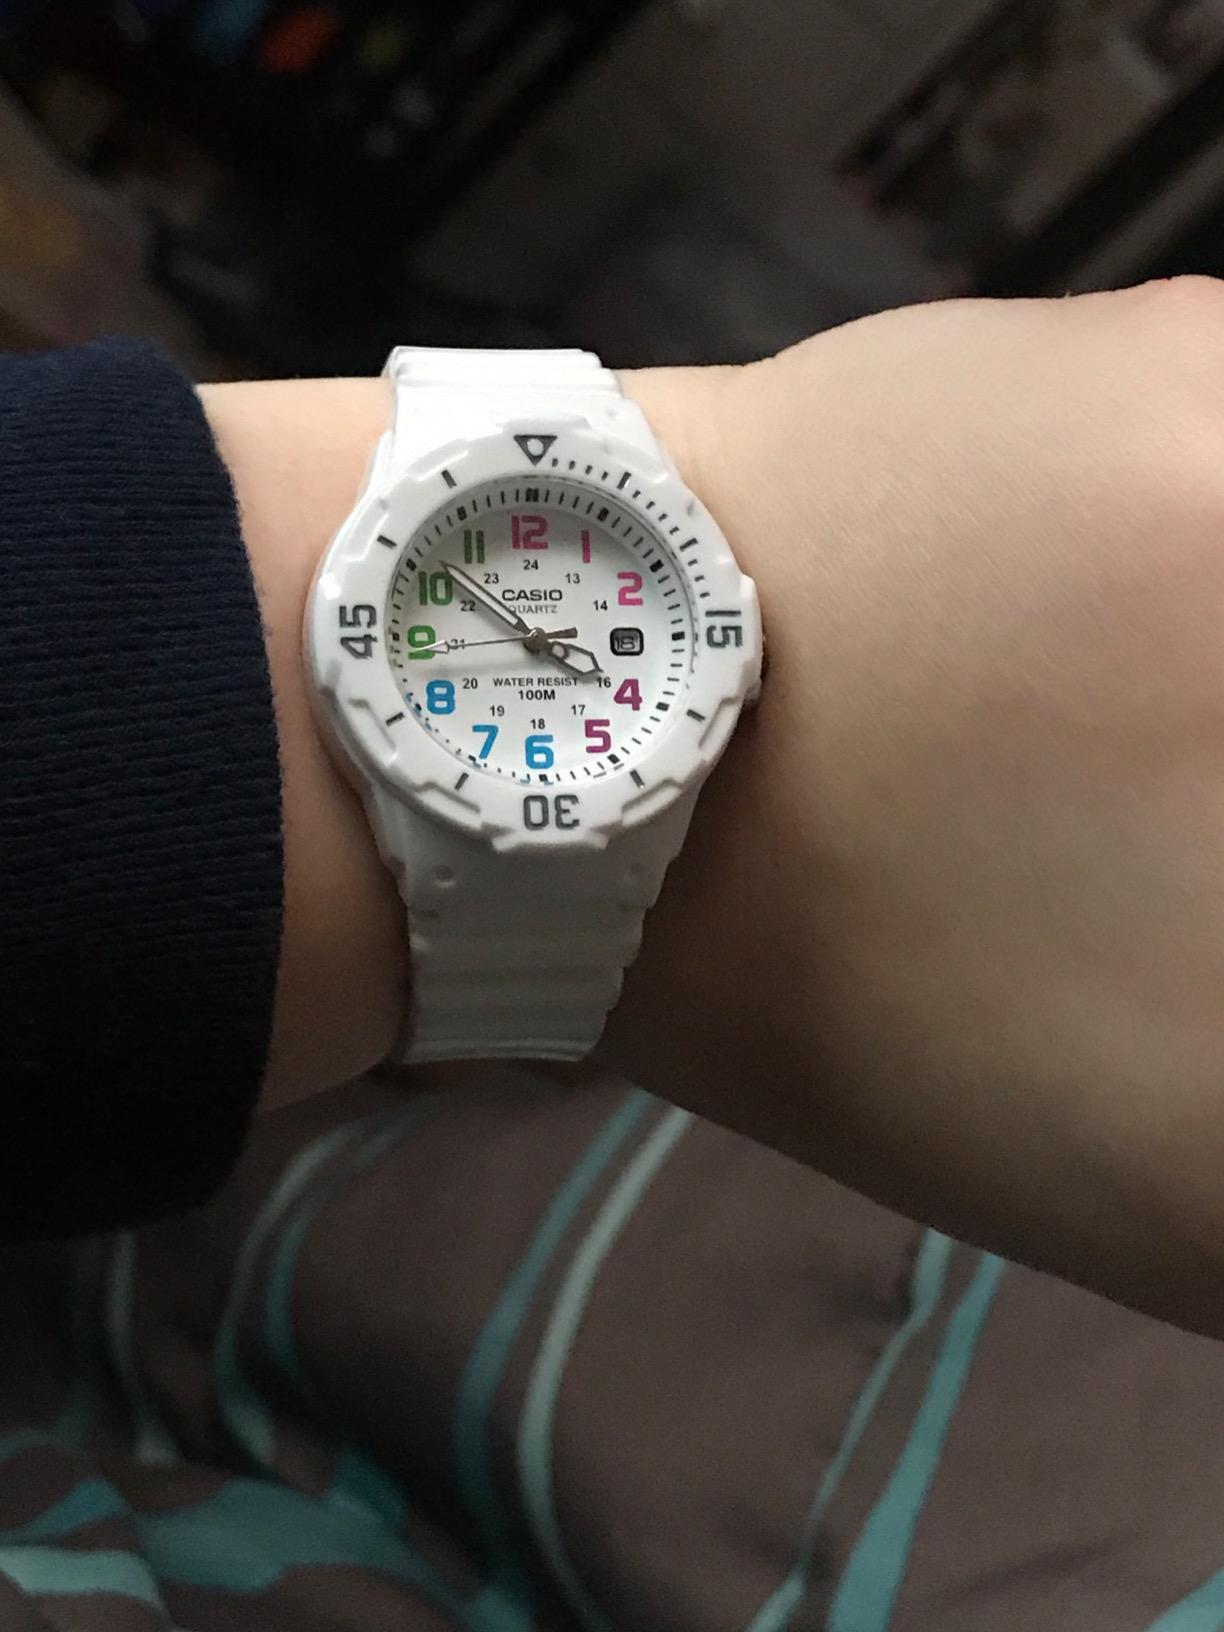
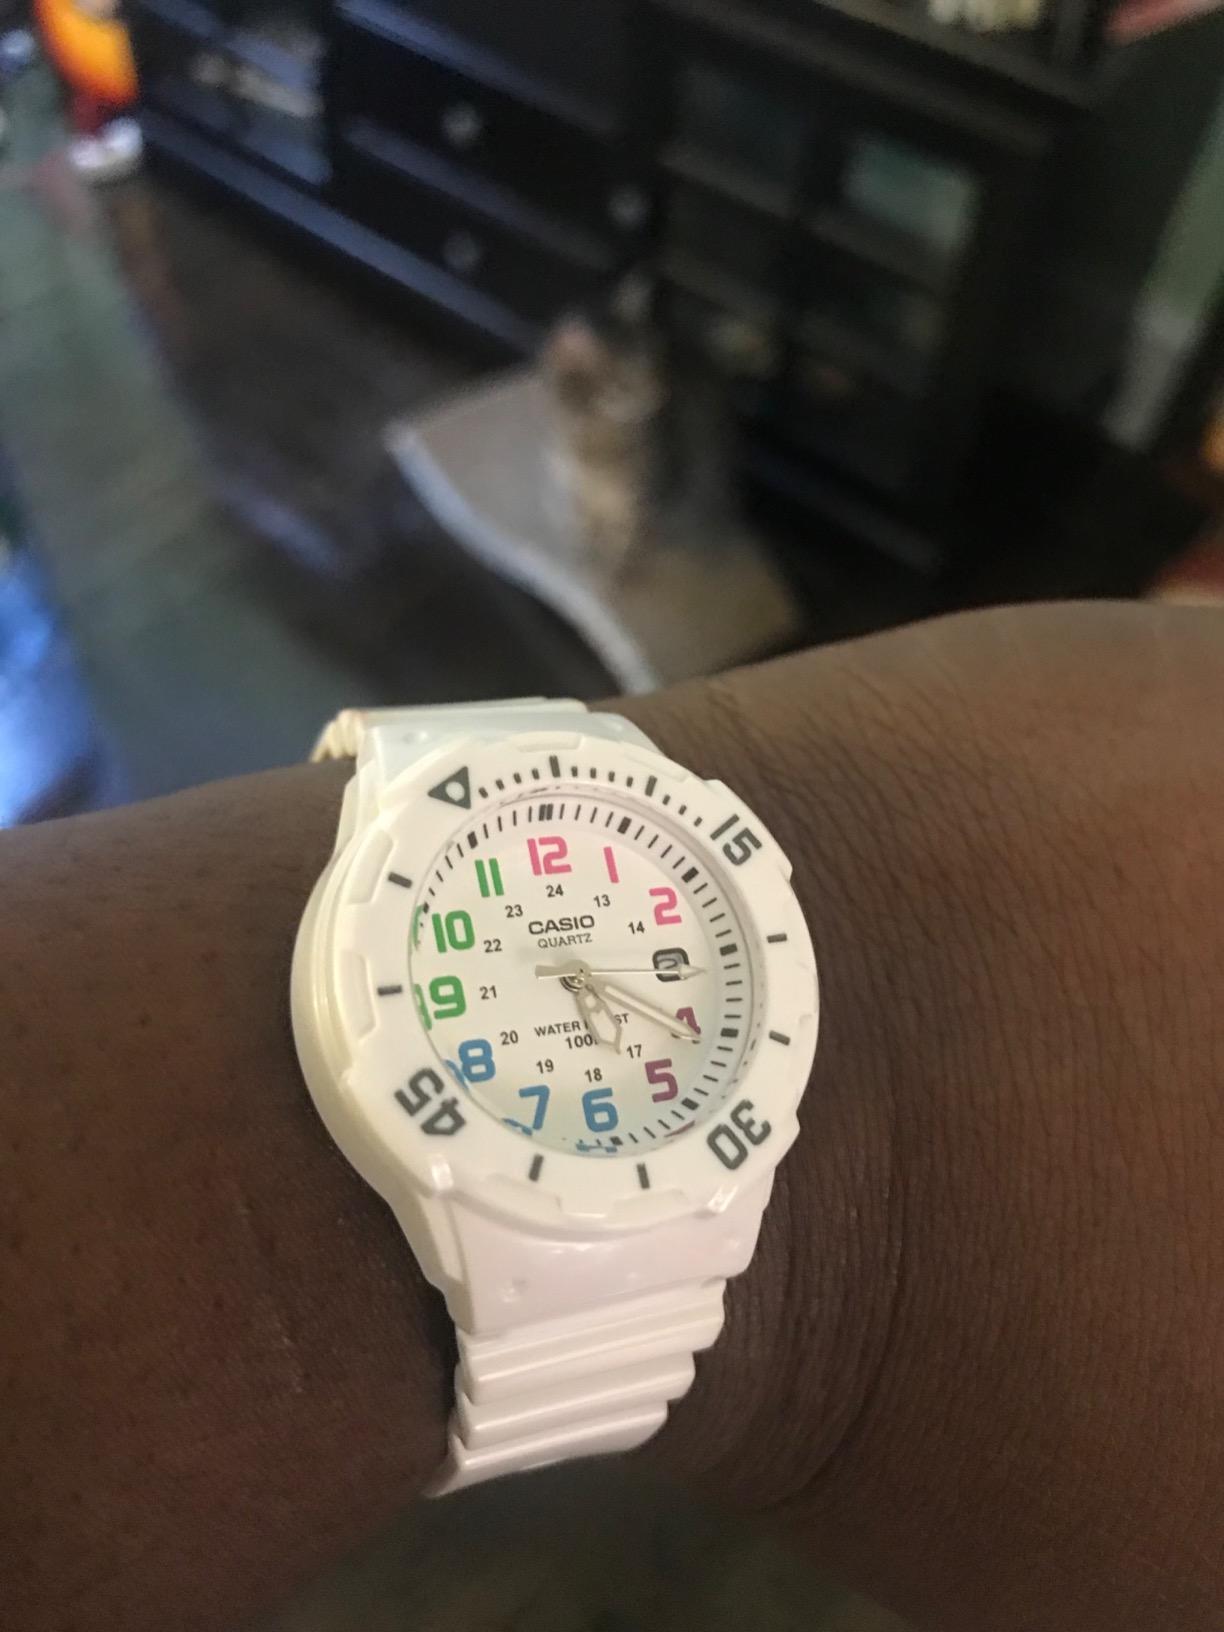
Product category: accessories_watch
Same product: yes